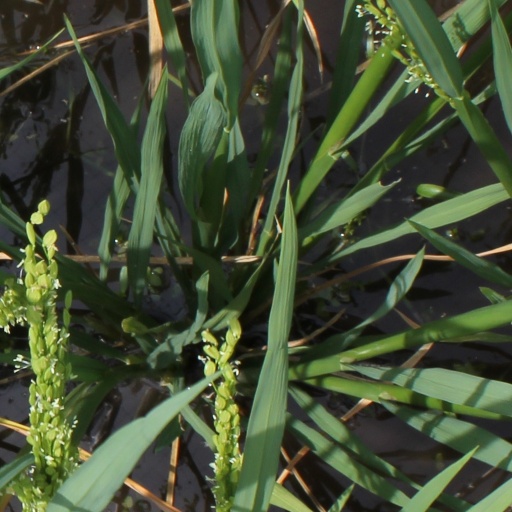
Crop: rice